Wishmaster: The Prophecy Fulfilled

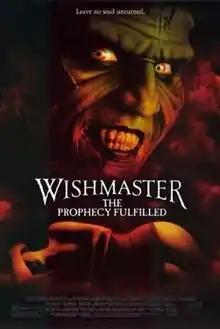
Promotional release poster

Wishmaster: The Prophecy Fulfilled is a 2002 Canadian dark fantasy horror film directed by Chris Angel and starring Michael Trucco, Tara Spencer-Nairn, Jason Thompson, Victor Webster, Kimberly Huie, and John Novak. It is the fourth and final installment of the "Wishmaster" film series.